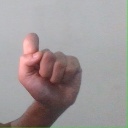
अक्षर: घ